Digi-Comp II

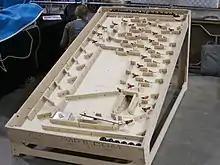
Huge wooden replica of Digi-Comp II by Evil Mad Scientist. The original is a much smaller toy made of wood and plastic.

A slightly downscaled reproduction of the Digi-Comp II, made from plywood, is available from Evil Mad Scientist since 2011. This reproduction uses steel pachinko balls, and measures .